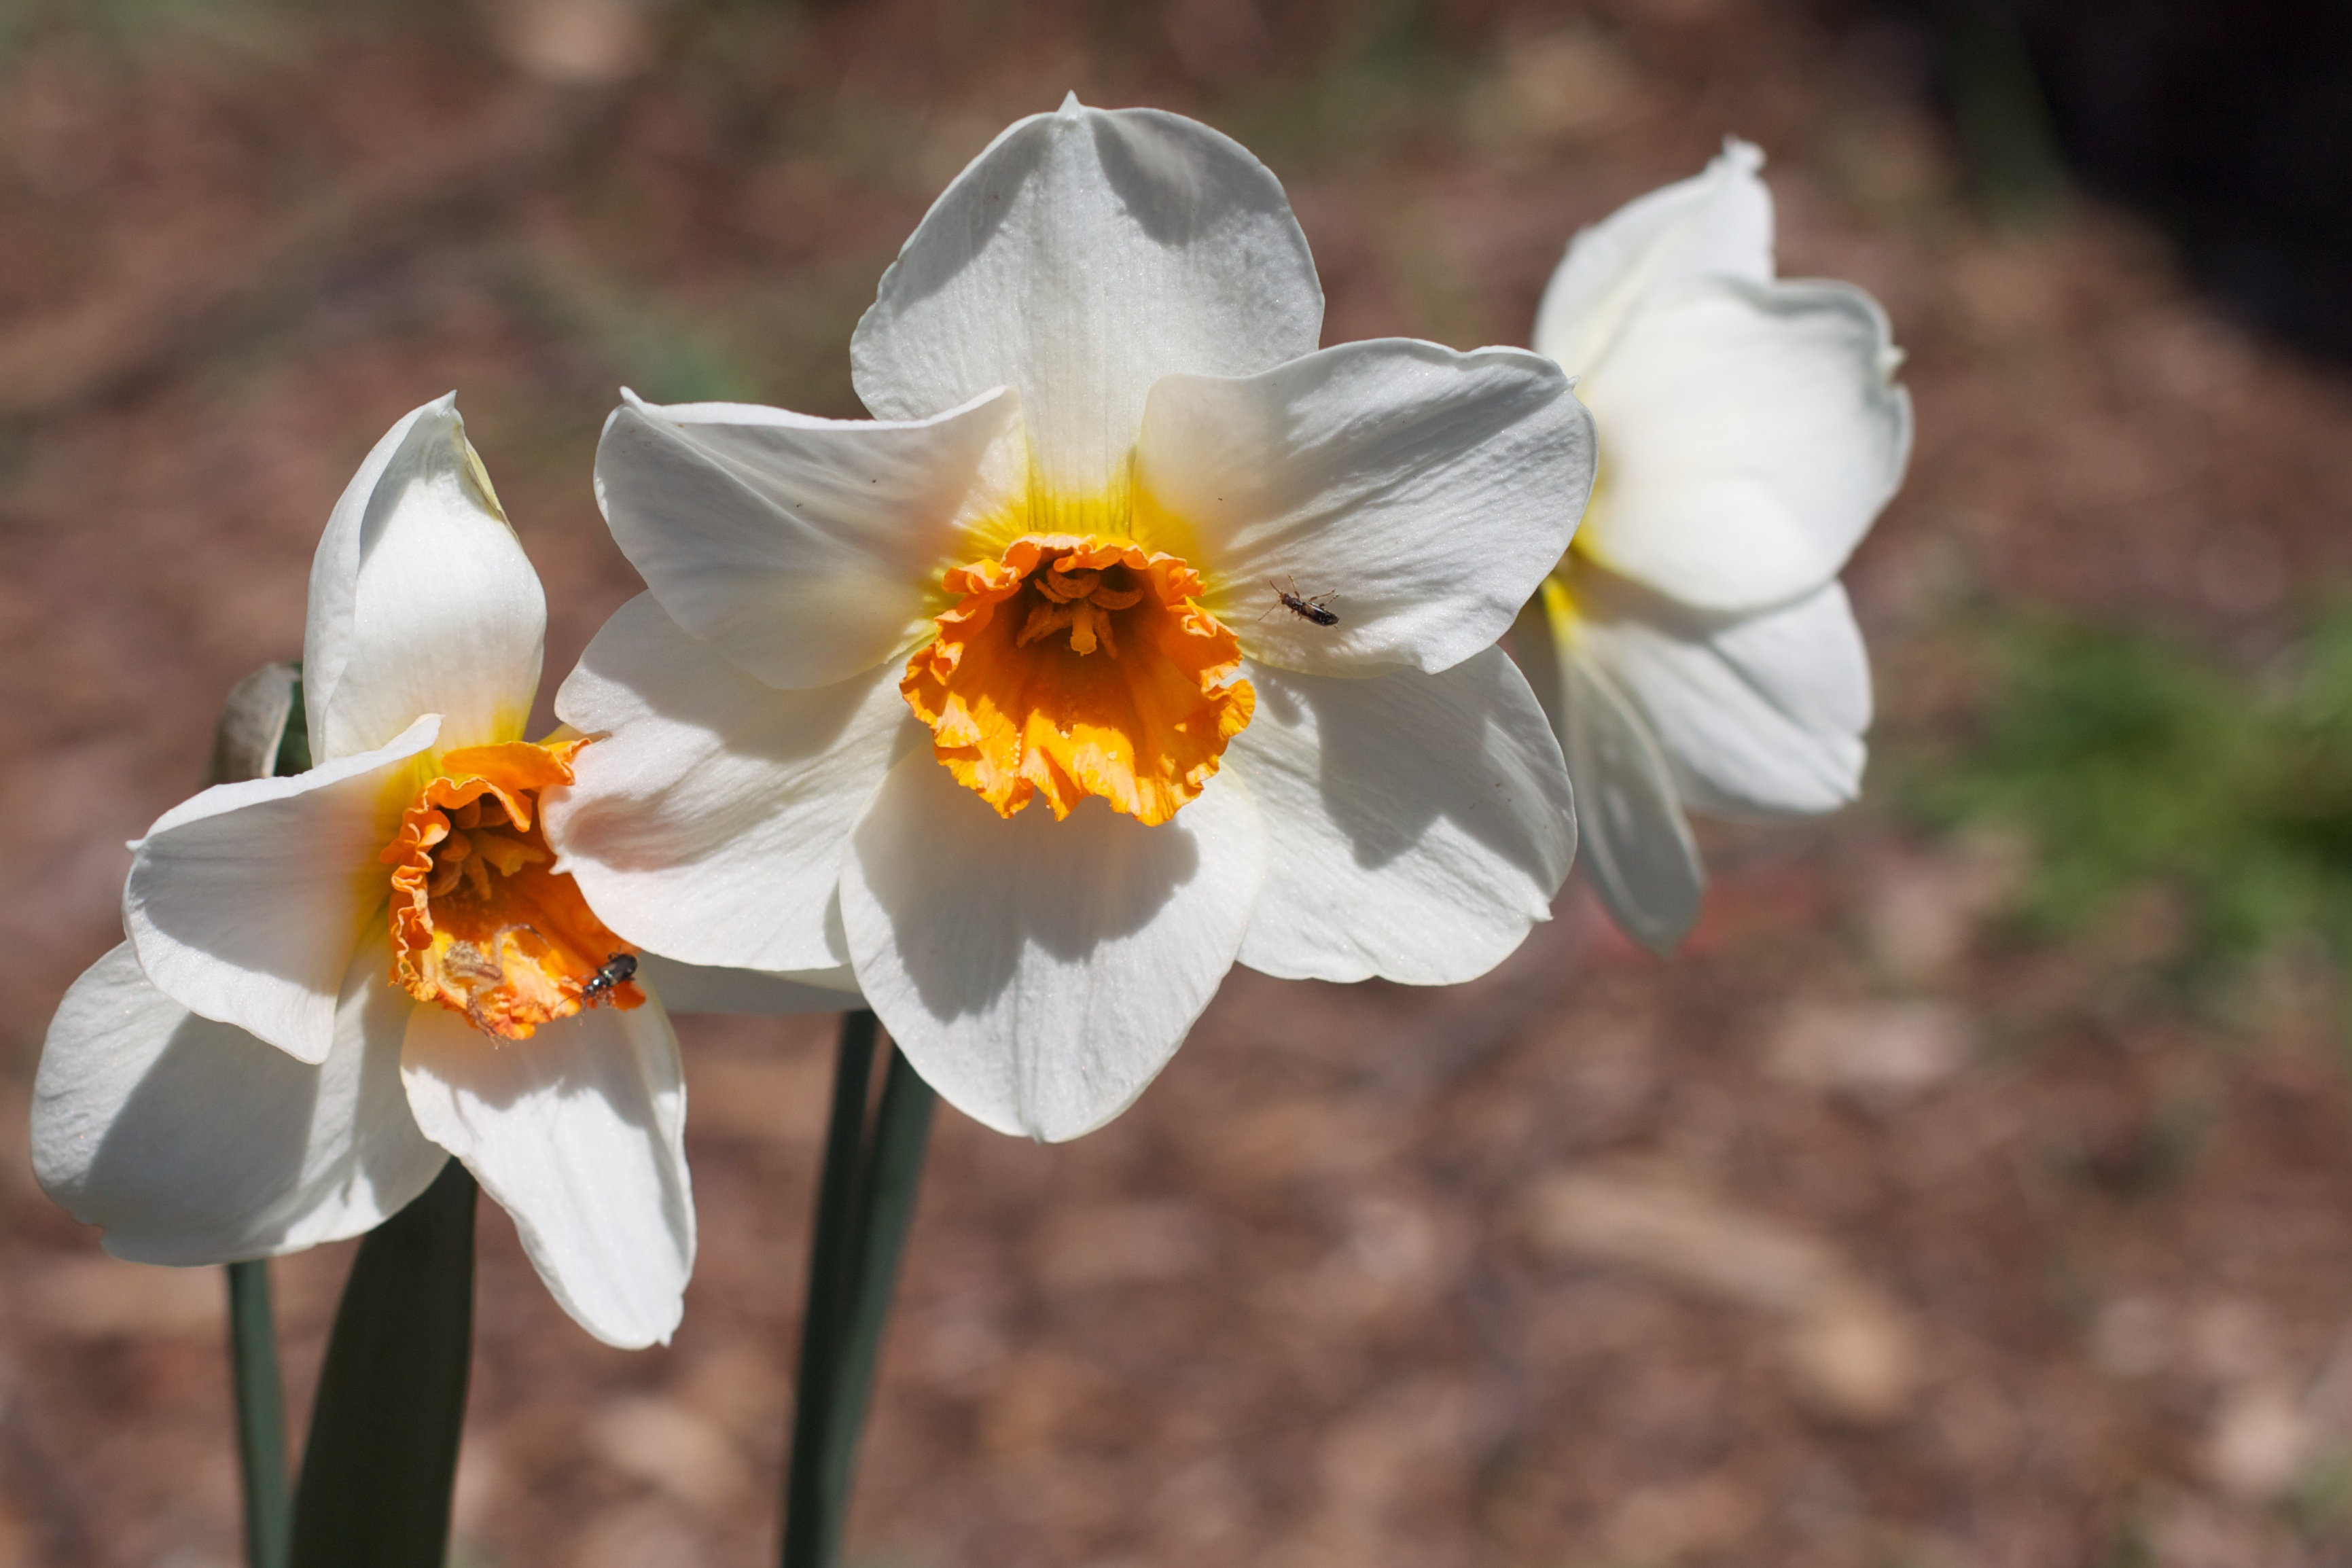
blossom, plant, flower, petal, botany, daffodil, flora, wildflower, close up, narcissus, macro photography, flowering plant, land plant